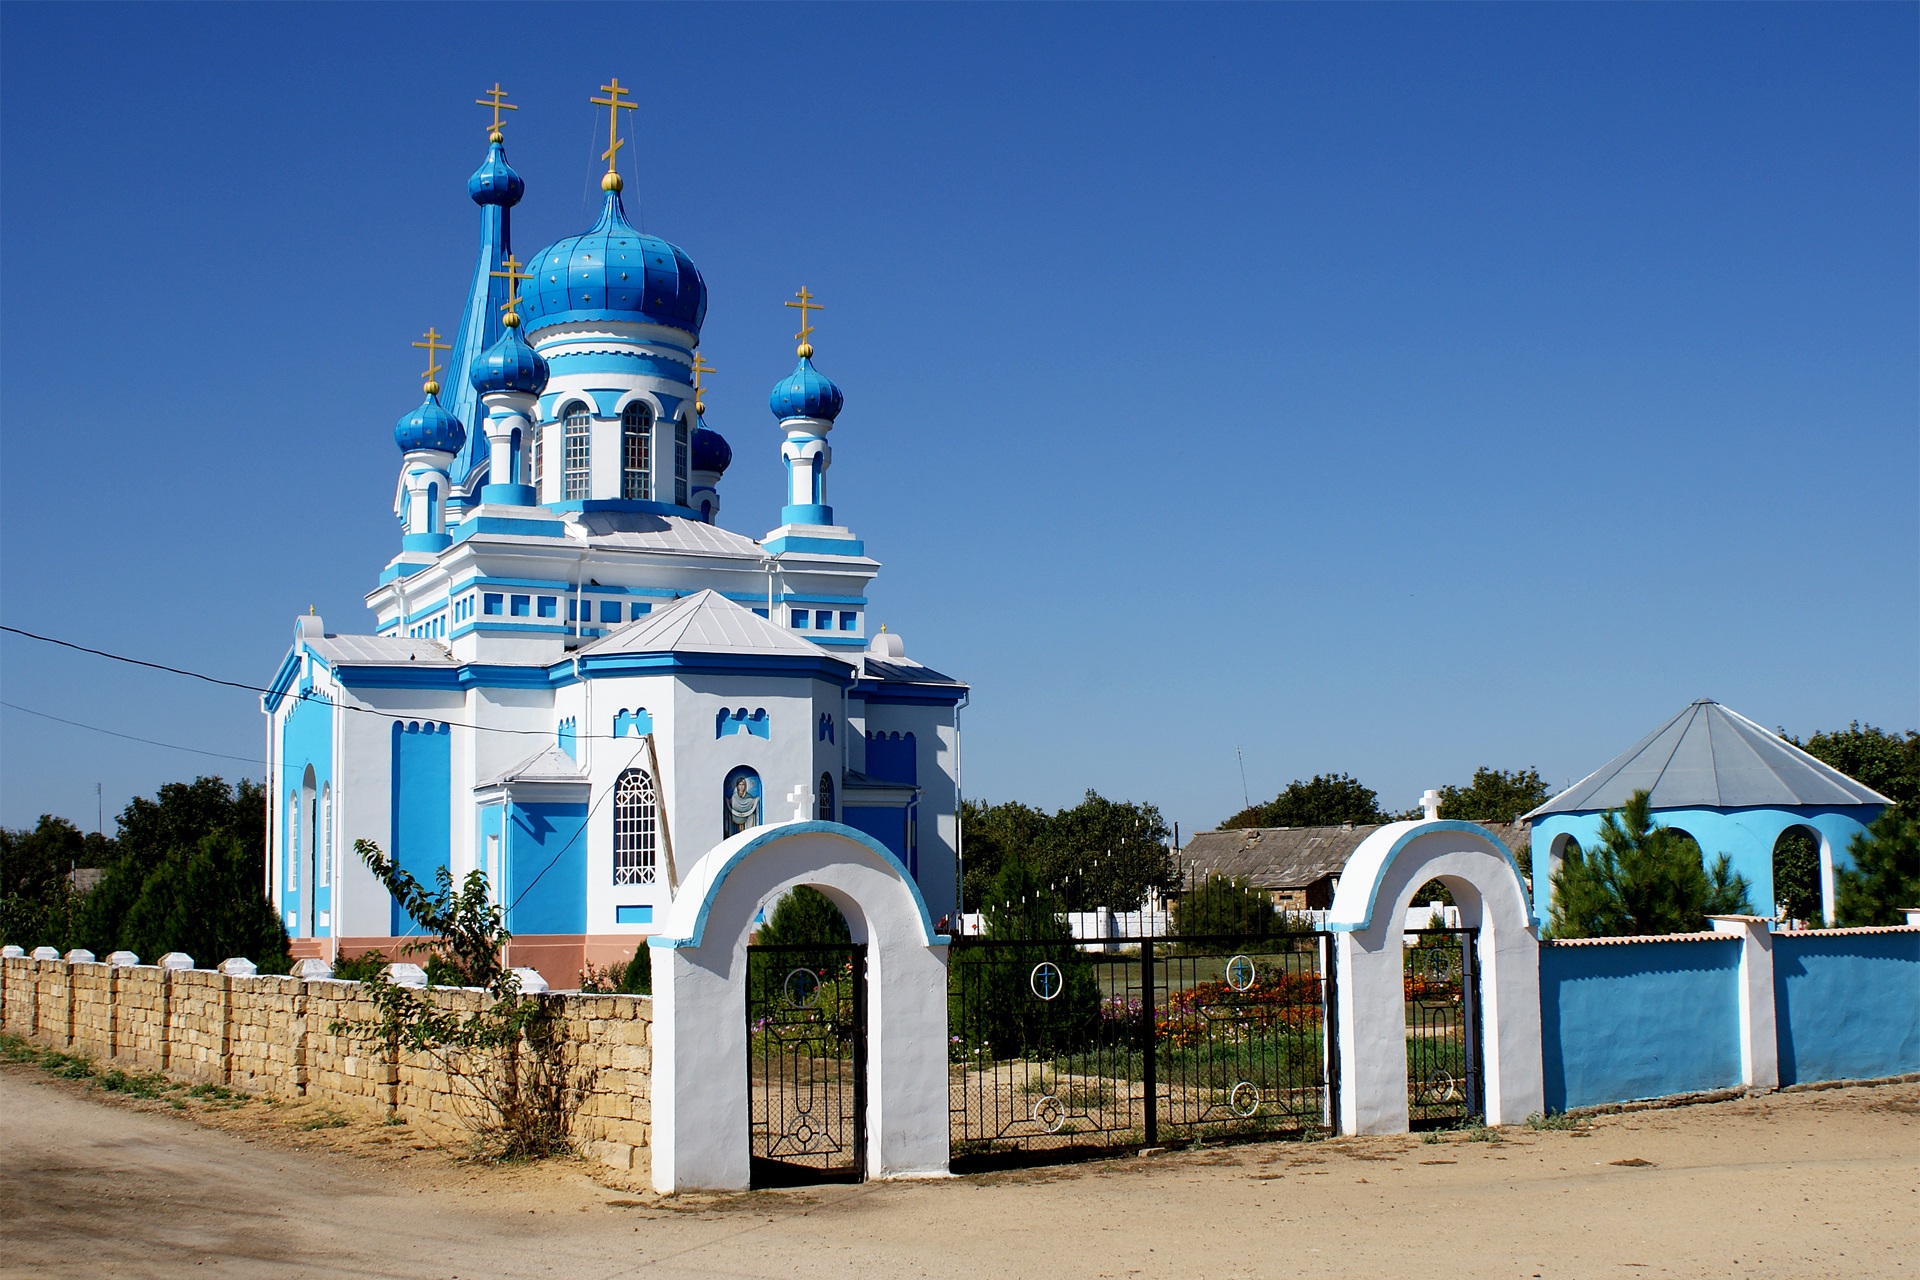
beach, sea, coast, town, vacation, travel, vehicle, tower, landmark, blue, church, tourism, place of worship, ukraine, orthodox, vojkove, crimean